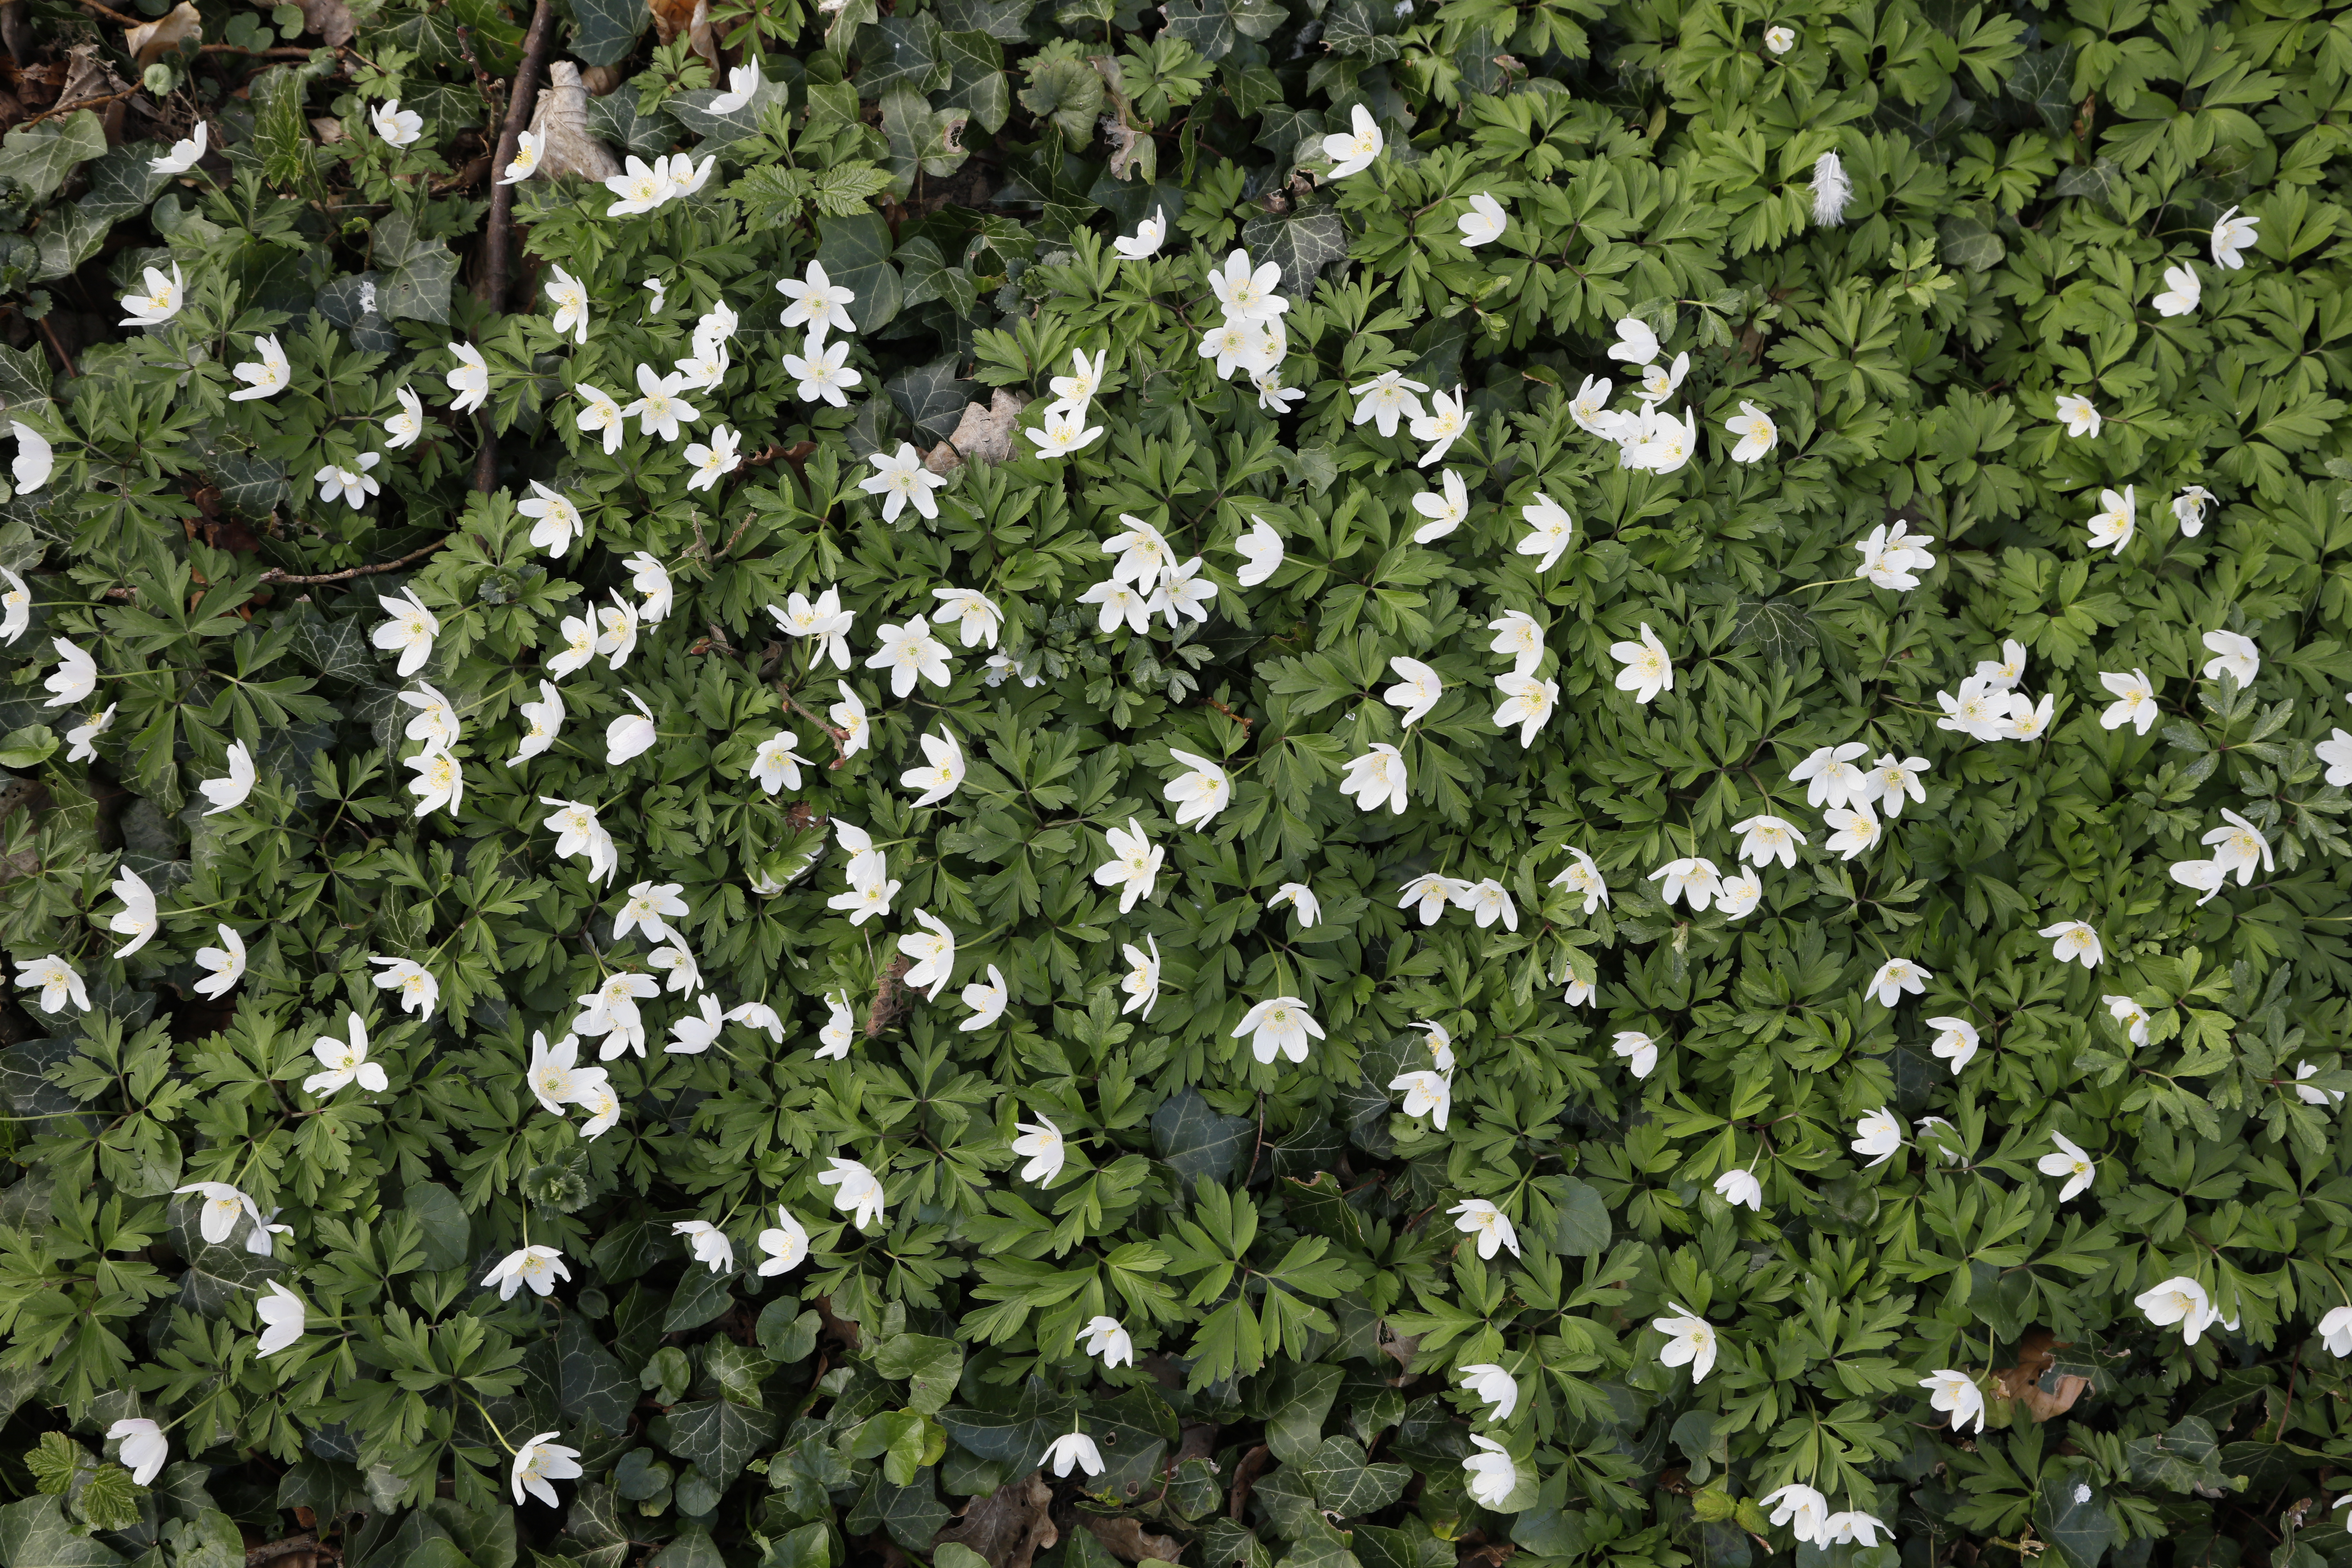
Plant species: Anemone nemorosa